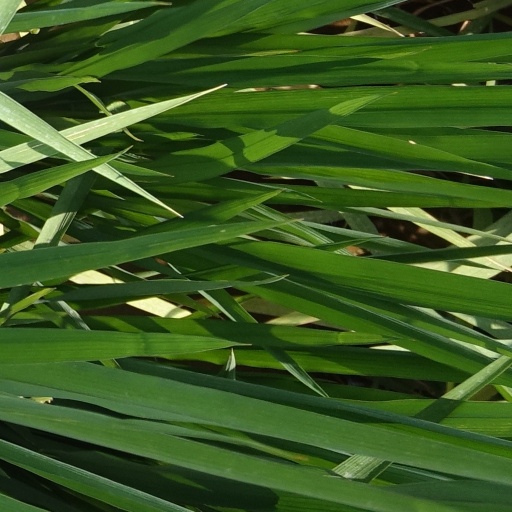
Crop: rice